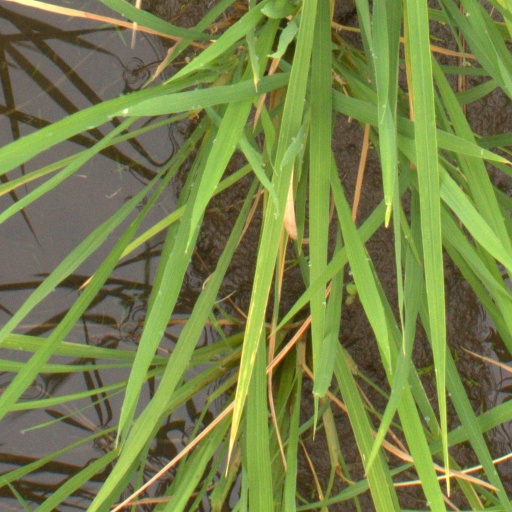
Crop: rice